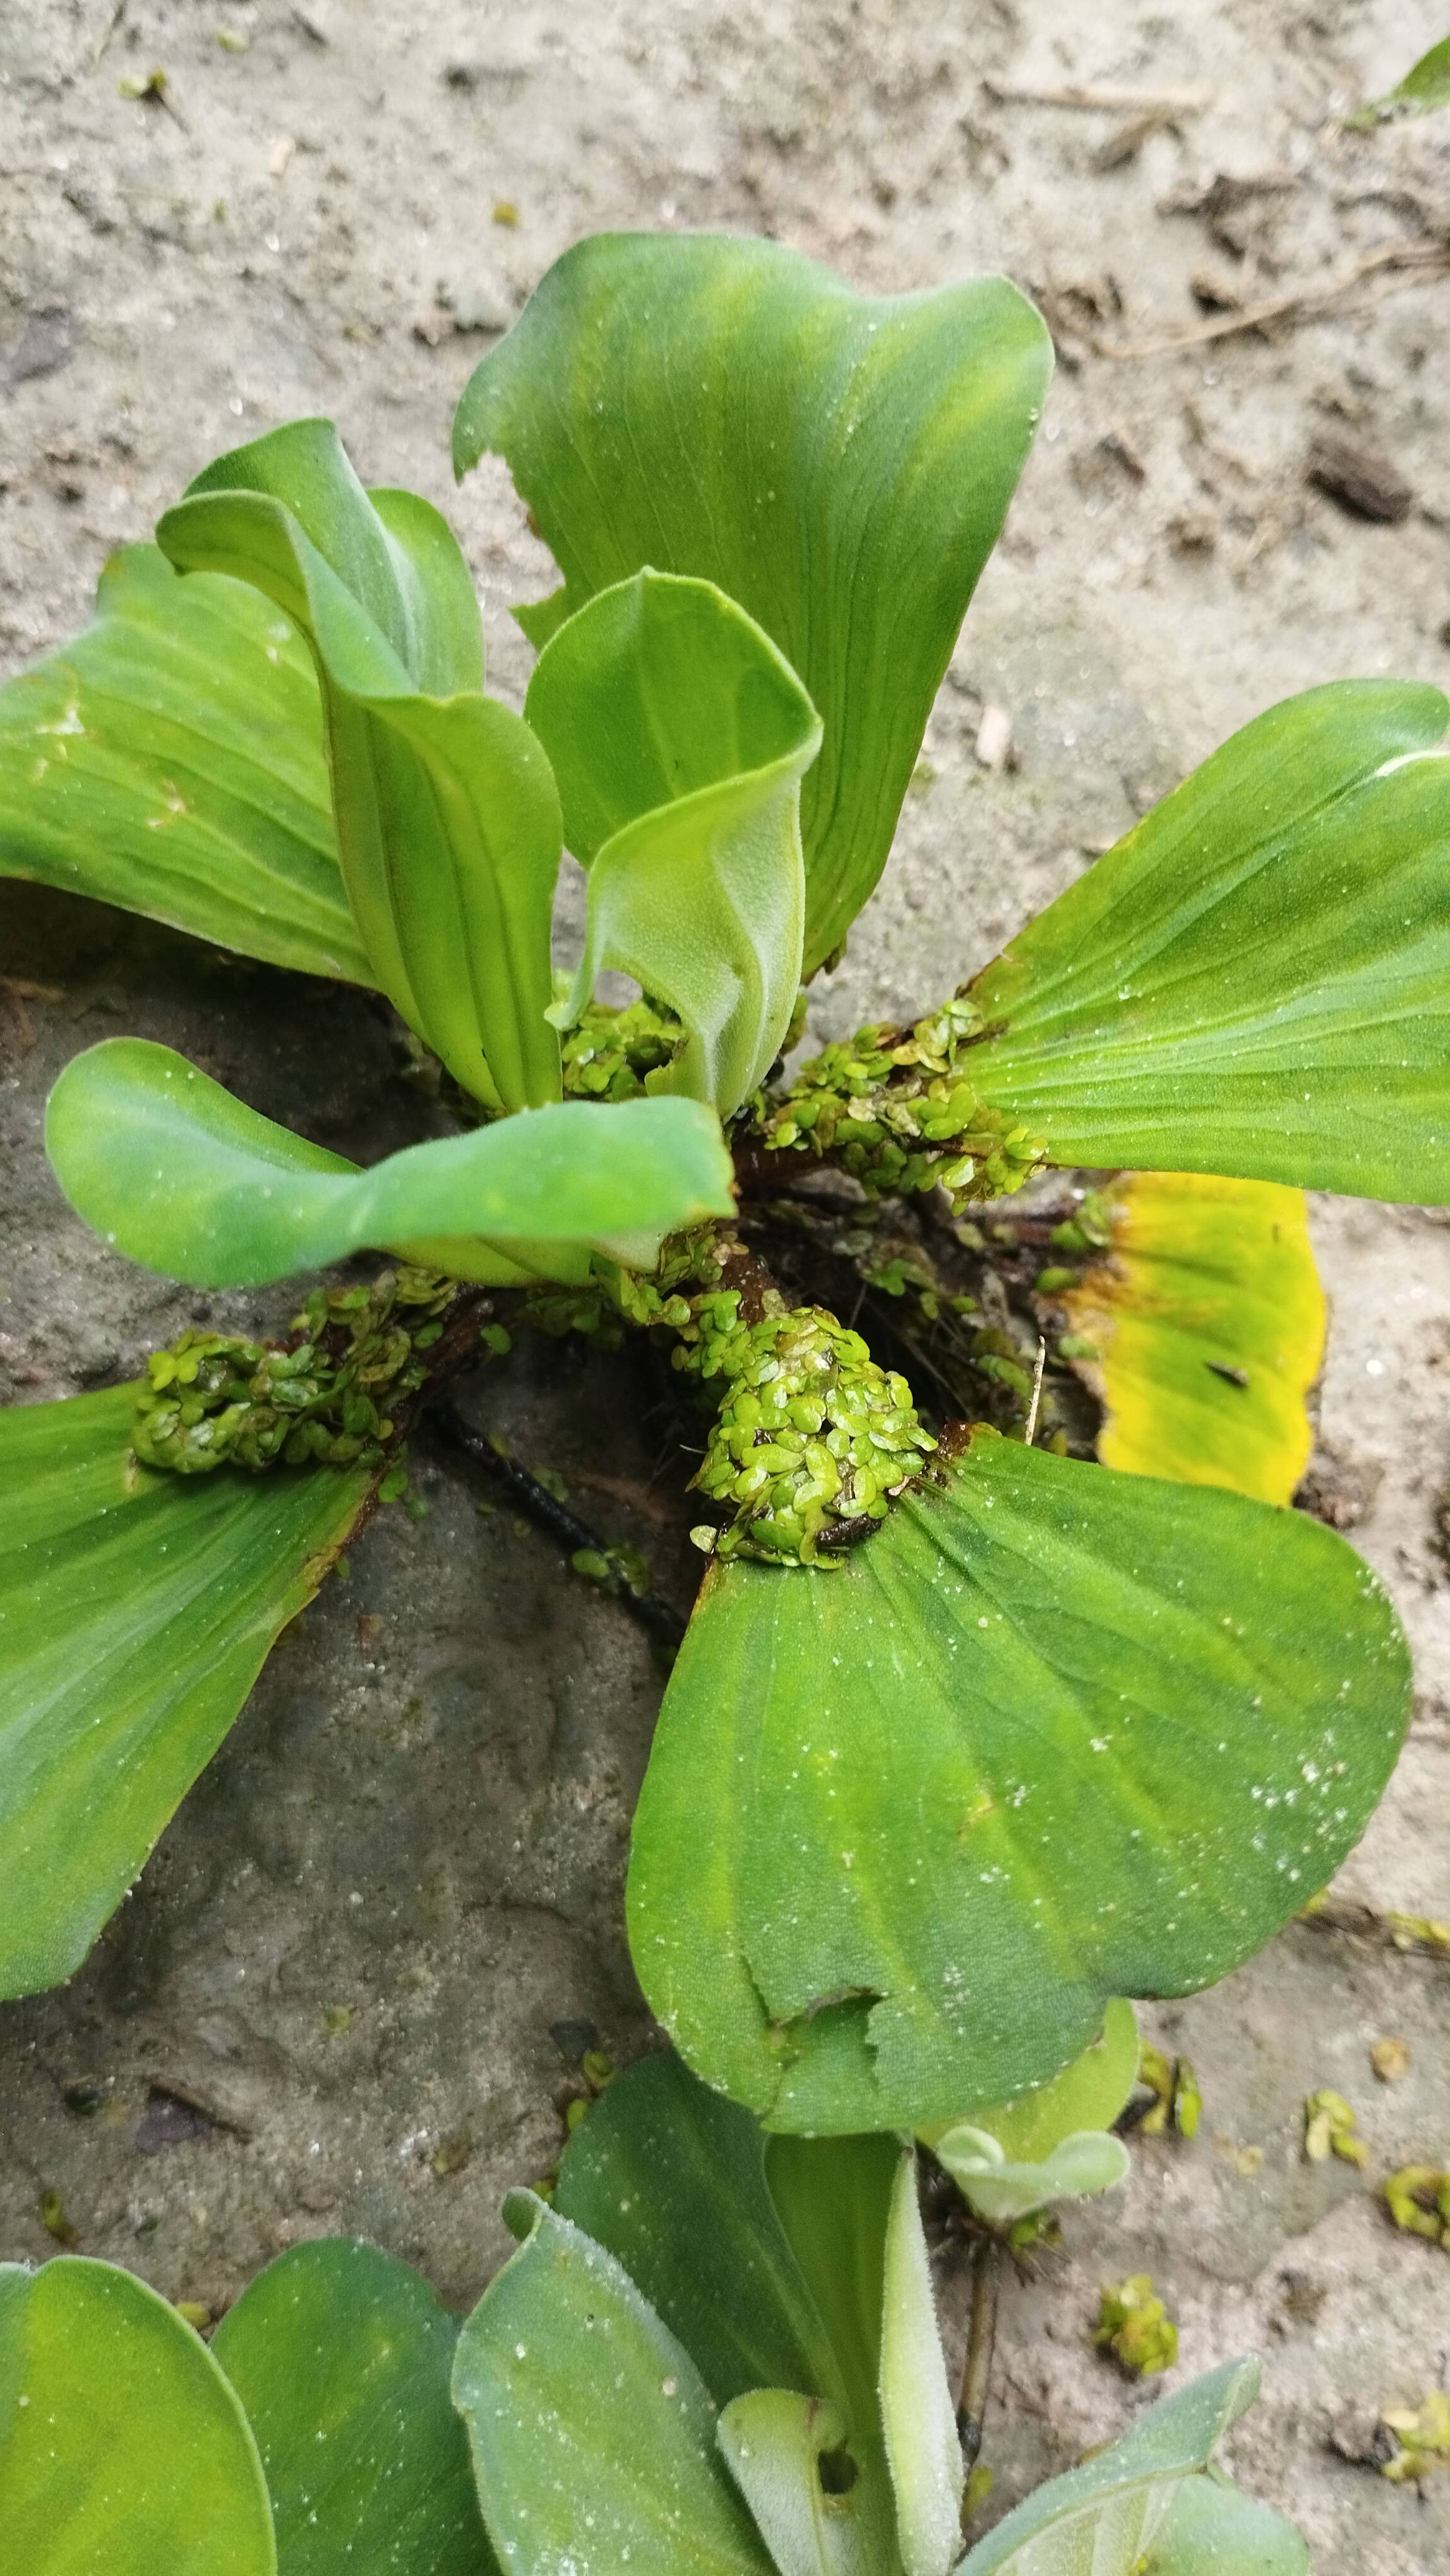
Species: Water Lettuce (Pistia stratiotes)